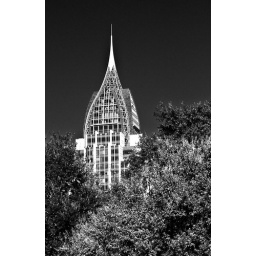
Art deco office building in Mobile, Al